Game Wave Family Entertainment System

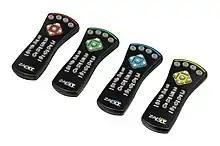
The Game Wave shipped with four color coded remote controls that double as game controllers.

The Game Wave controller has 4-directional navigational buttons used for menu navigation and DVD playback control. The controller has 4 alphabetical buttons along the top labeled "A", "B", "C", and "D" designed primarily for selecting responses in trivia games. A numeric keypad lines the bottom of the controller with Menu and Setup buttons.